Kastrup

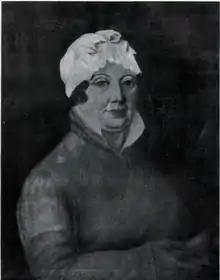
Christiane Koren

A motorcycle speedway stadium existed in the modern day site of the Travbaneparken. It opened on 4 September 1952 and closed on 27 June 1963. Although it only existed for eleven years, it hosted significant events including a qualifying round of the Speedway World Championship in 1955 and the Danish Speedway Championship in 1953, 1955 and 1958.